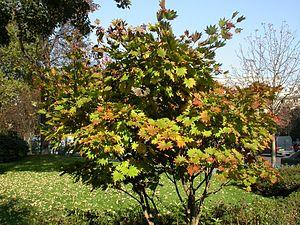
L'Acer shirasawanum est un érable japonais originaire des montagnes de Honshu et Shikoku appartenant à la section Palmata de la classification des érables.